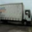
Label: truck